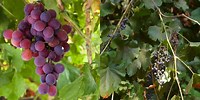
Label: Grapes